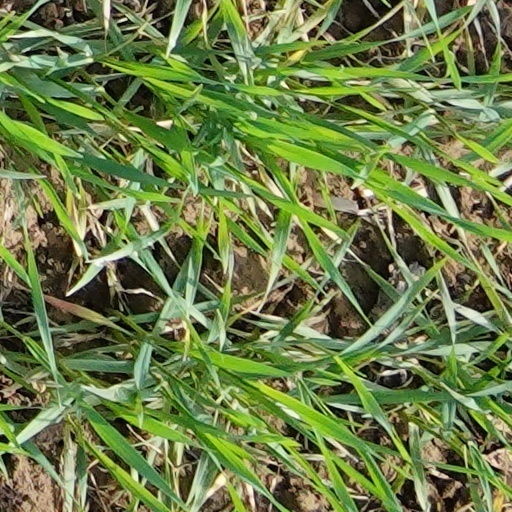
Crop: wheat